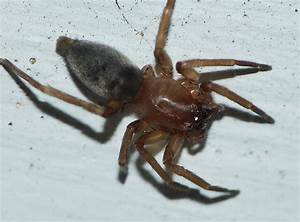
Label: spider